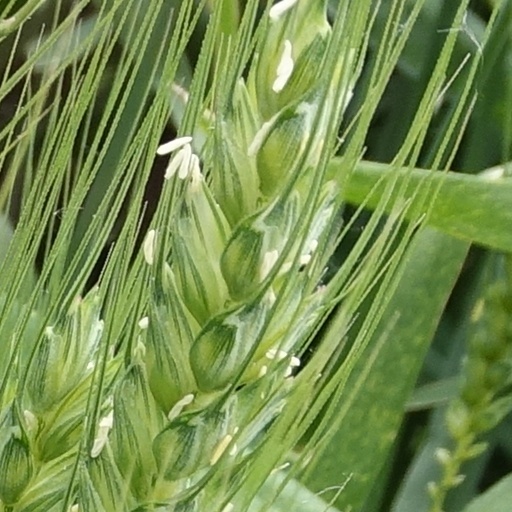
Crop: wheat